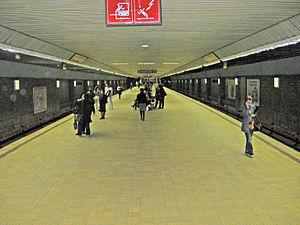
Station Piața Muncii du métro de Bucarest.
Piața Muncii est une station de métro roumaine de la ligne M1 du métro de Bucarest. Elle est située Piața Hurmuzachi dans le quartier Dristor du Sector 3 de la ville de Bucarest.